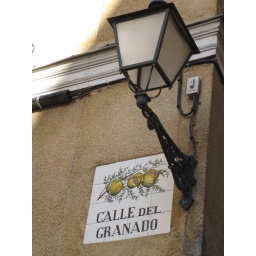
apparently all the street signs in madrid have pictures from back in the day when lots of the population was illiterate.